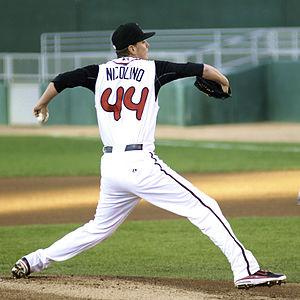
Justin Nicolino est un lanceur gaucher des Marlins de Miami de la Ligue majeure de baseball.